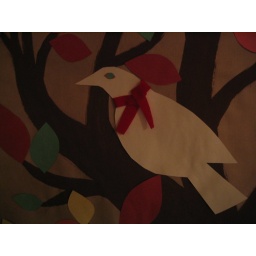
the bird in the tree